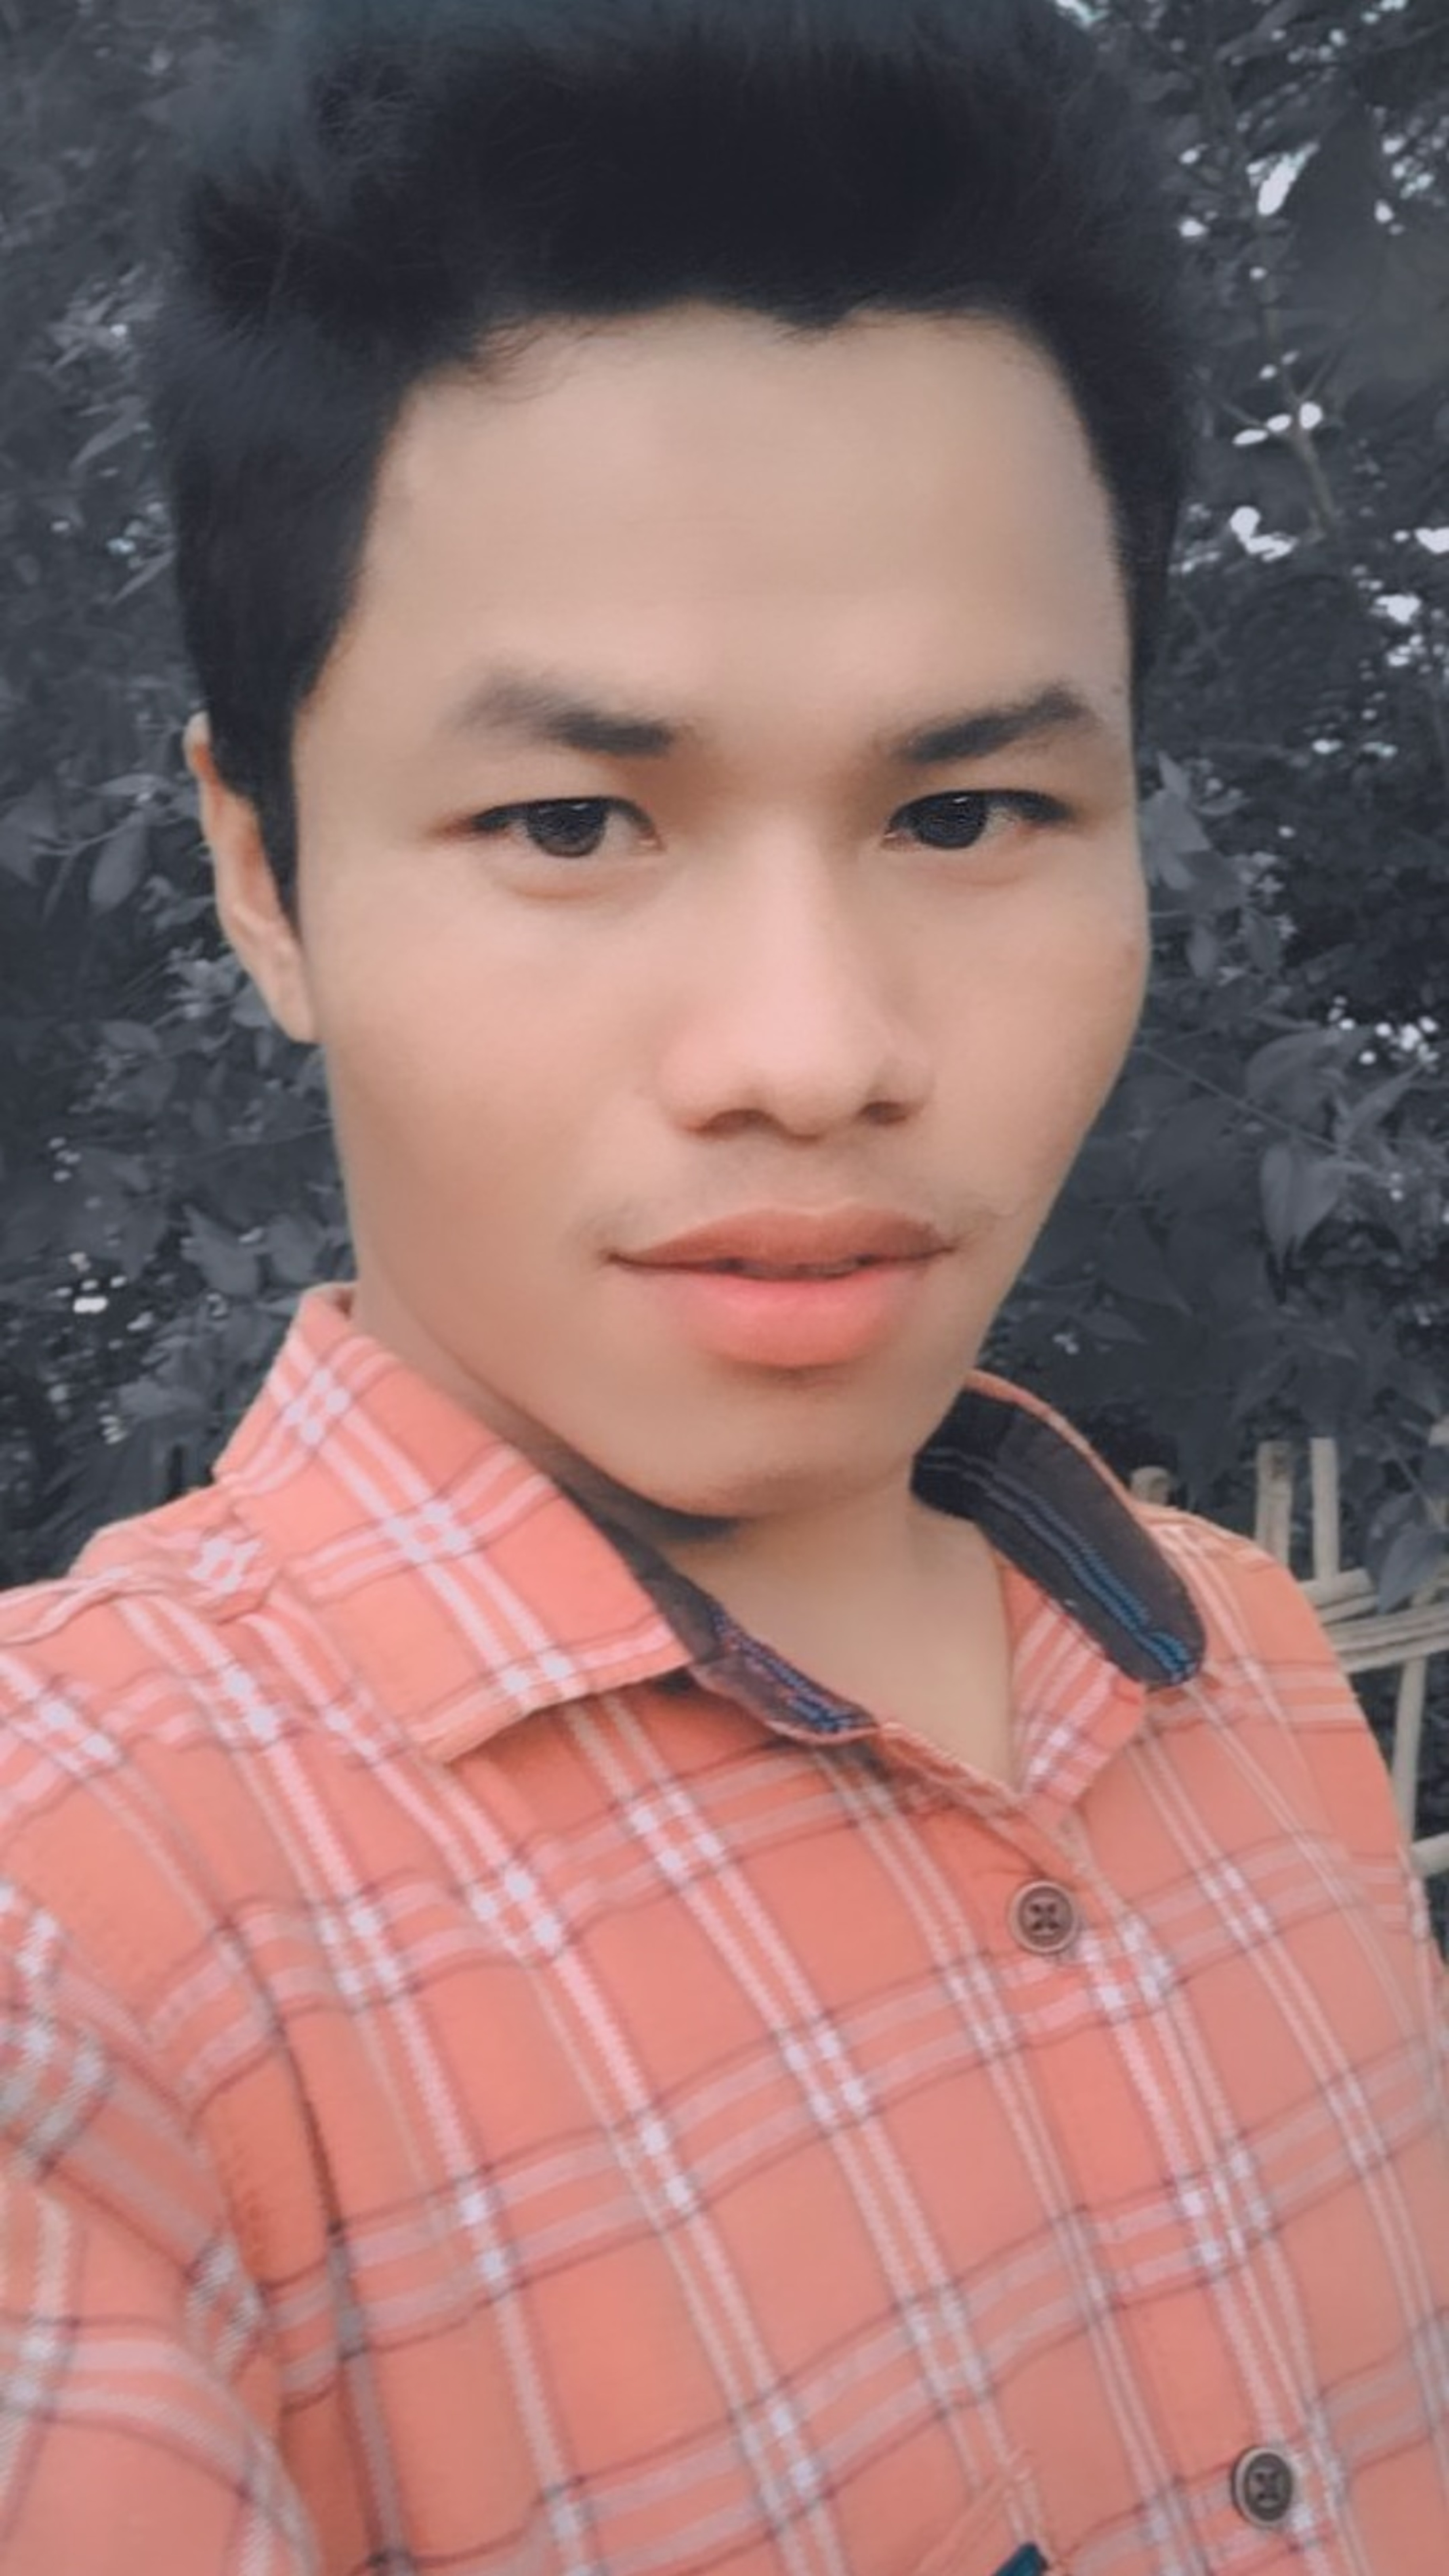
augustyn engty, artist, handsome, boy, photography, outdoor, portrait, model, winter, men, outdoors, indian, people, happy, People in nature, free image, hd wallpaper, download, male model, smiling, face, young boy, Smart Boy, person, forehead, nose, cheek, lip, chin, hairstyle, eyebrow, dress shirt, neck, flash photography, jaw, sleeve, tartan, collar, plaid, cool, black hair, pattern, eyelash, portrait photography, crew cut, crop, formal wear, buzz cut, Caesar cut